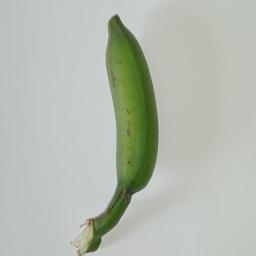
Ripeness: Green